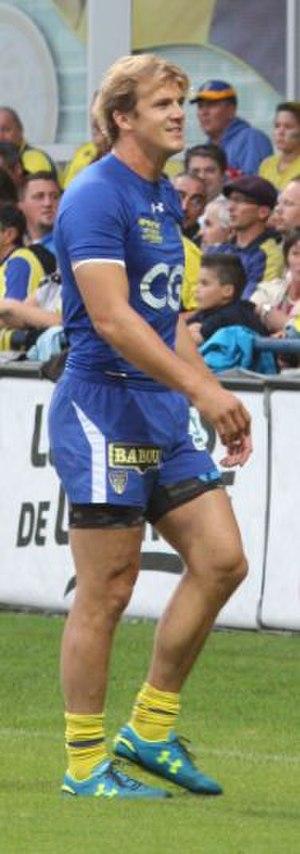
Aurélien Rougerie entraînement
Aurélien Rougerie, né le 26 septembre 1980 à Beaumont, est un joueur international français de rugby à XV évoluant au poste de centre, d'ailier ou d'arrière. Il joue au sein de l'effectif de l'ASM Clermont Auvergne entre 1999 et 2018.